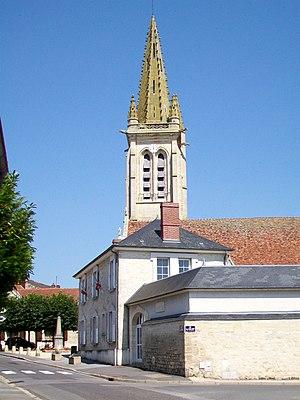
L'église et la mairie (ancien presbytère).
L'église Saint-Vaast de Boran-sur-Oise est une église catholique paroissiale située à Boran-sur-Oise, commune de l'Oise.